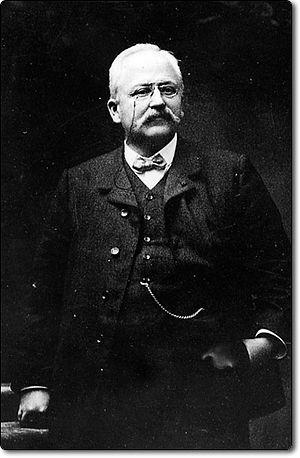
Armand Peugeot, né le 18 juin 1849 à Valentigney, dans le Doubs, France, et mort le 4 février 1915 à Neuilly-sur-Seine, est un membre de la famille Peugeot, qui a lancé Peugeot dans l'ère de l'automobile et de la bicyclette.